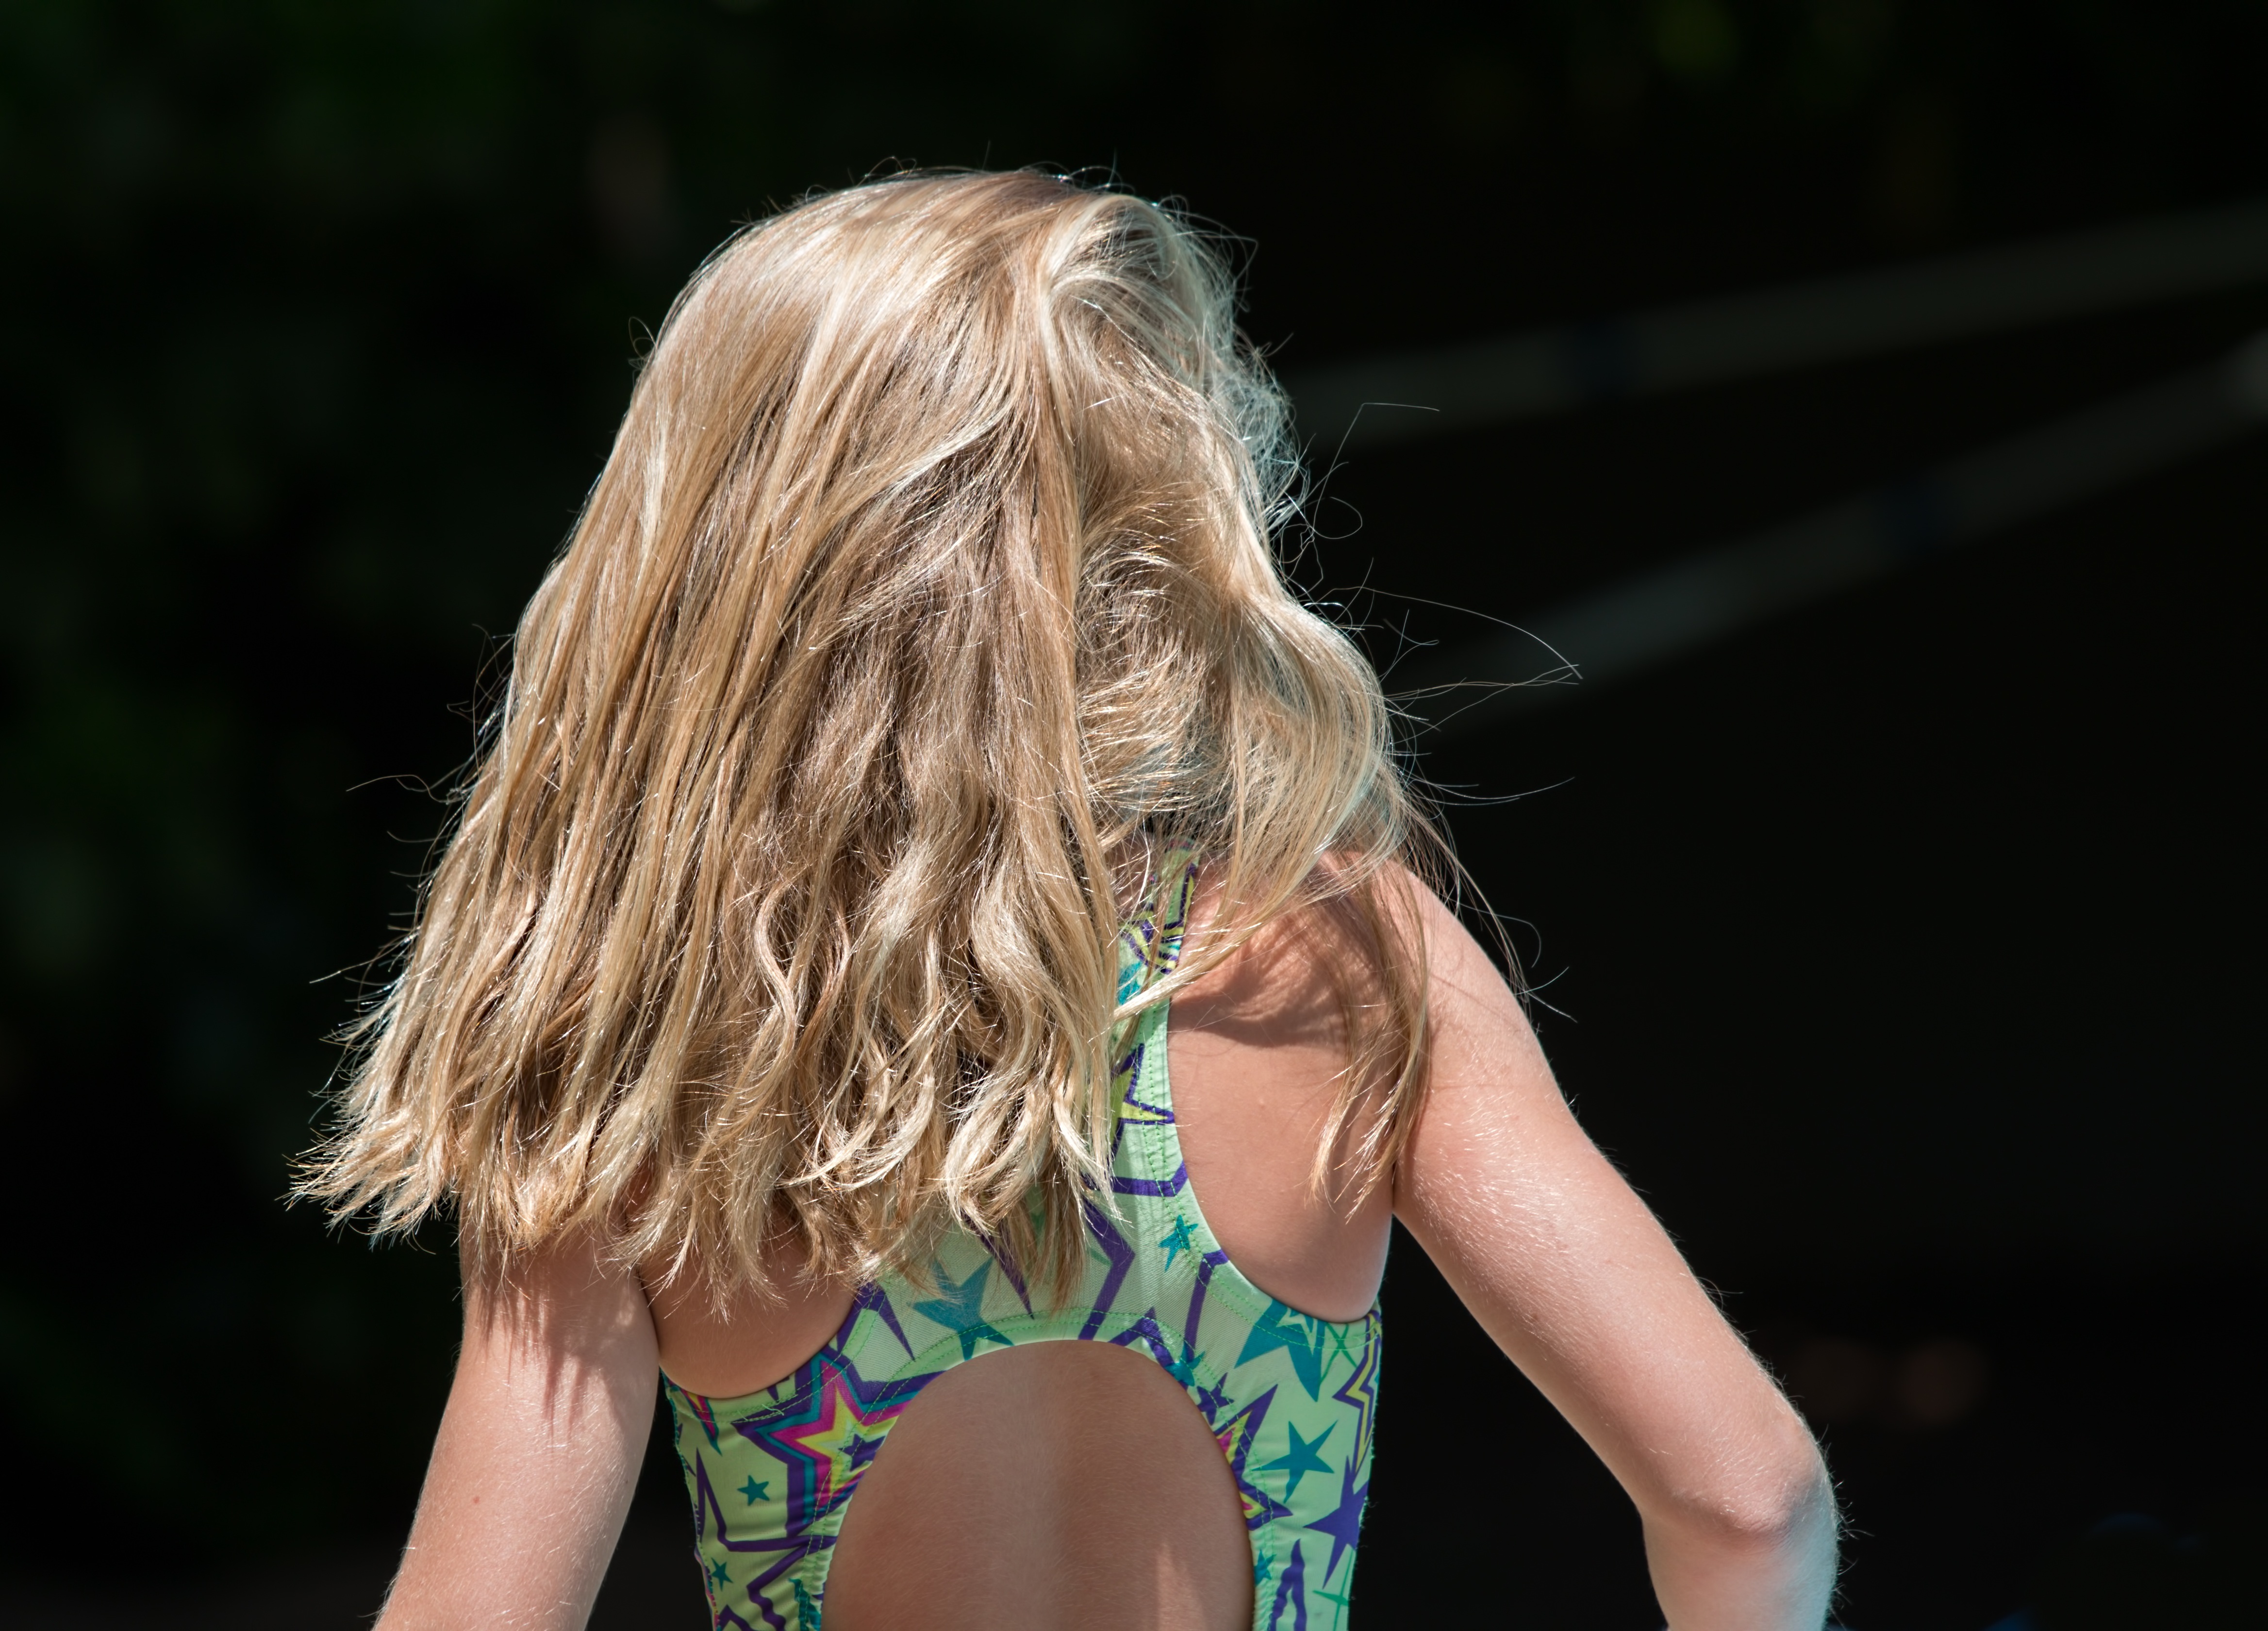
person, girl, woman, hair, summer, vacation, model, young, spring, natural, holiday, fashion, lady, healthy, hairstyle, swimmer, long hair, close up, sunny, beauty, blond, fit, hairdresser, curly, wavy, wellness, photo shoot, shampoo, brown hair, blonde hair, conditioner, supermodel, hair care, swimming costume